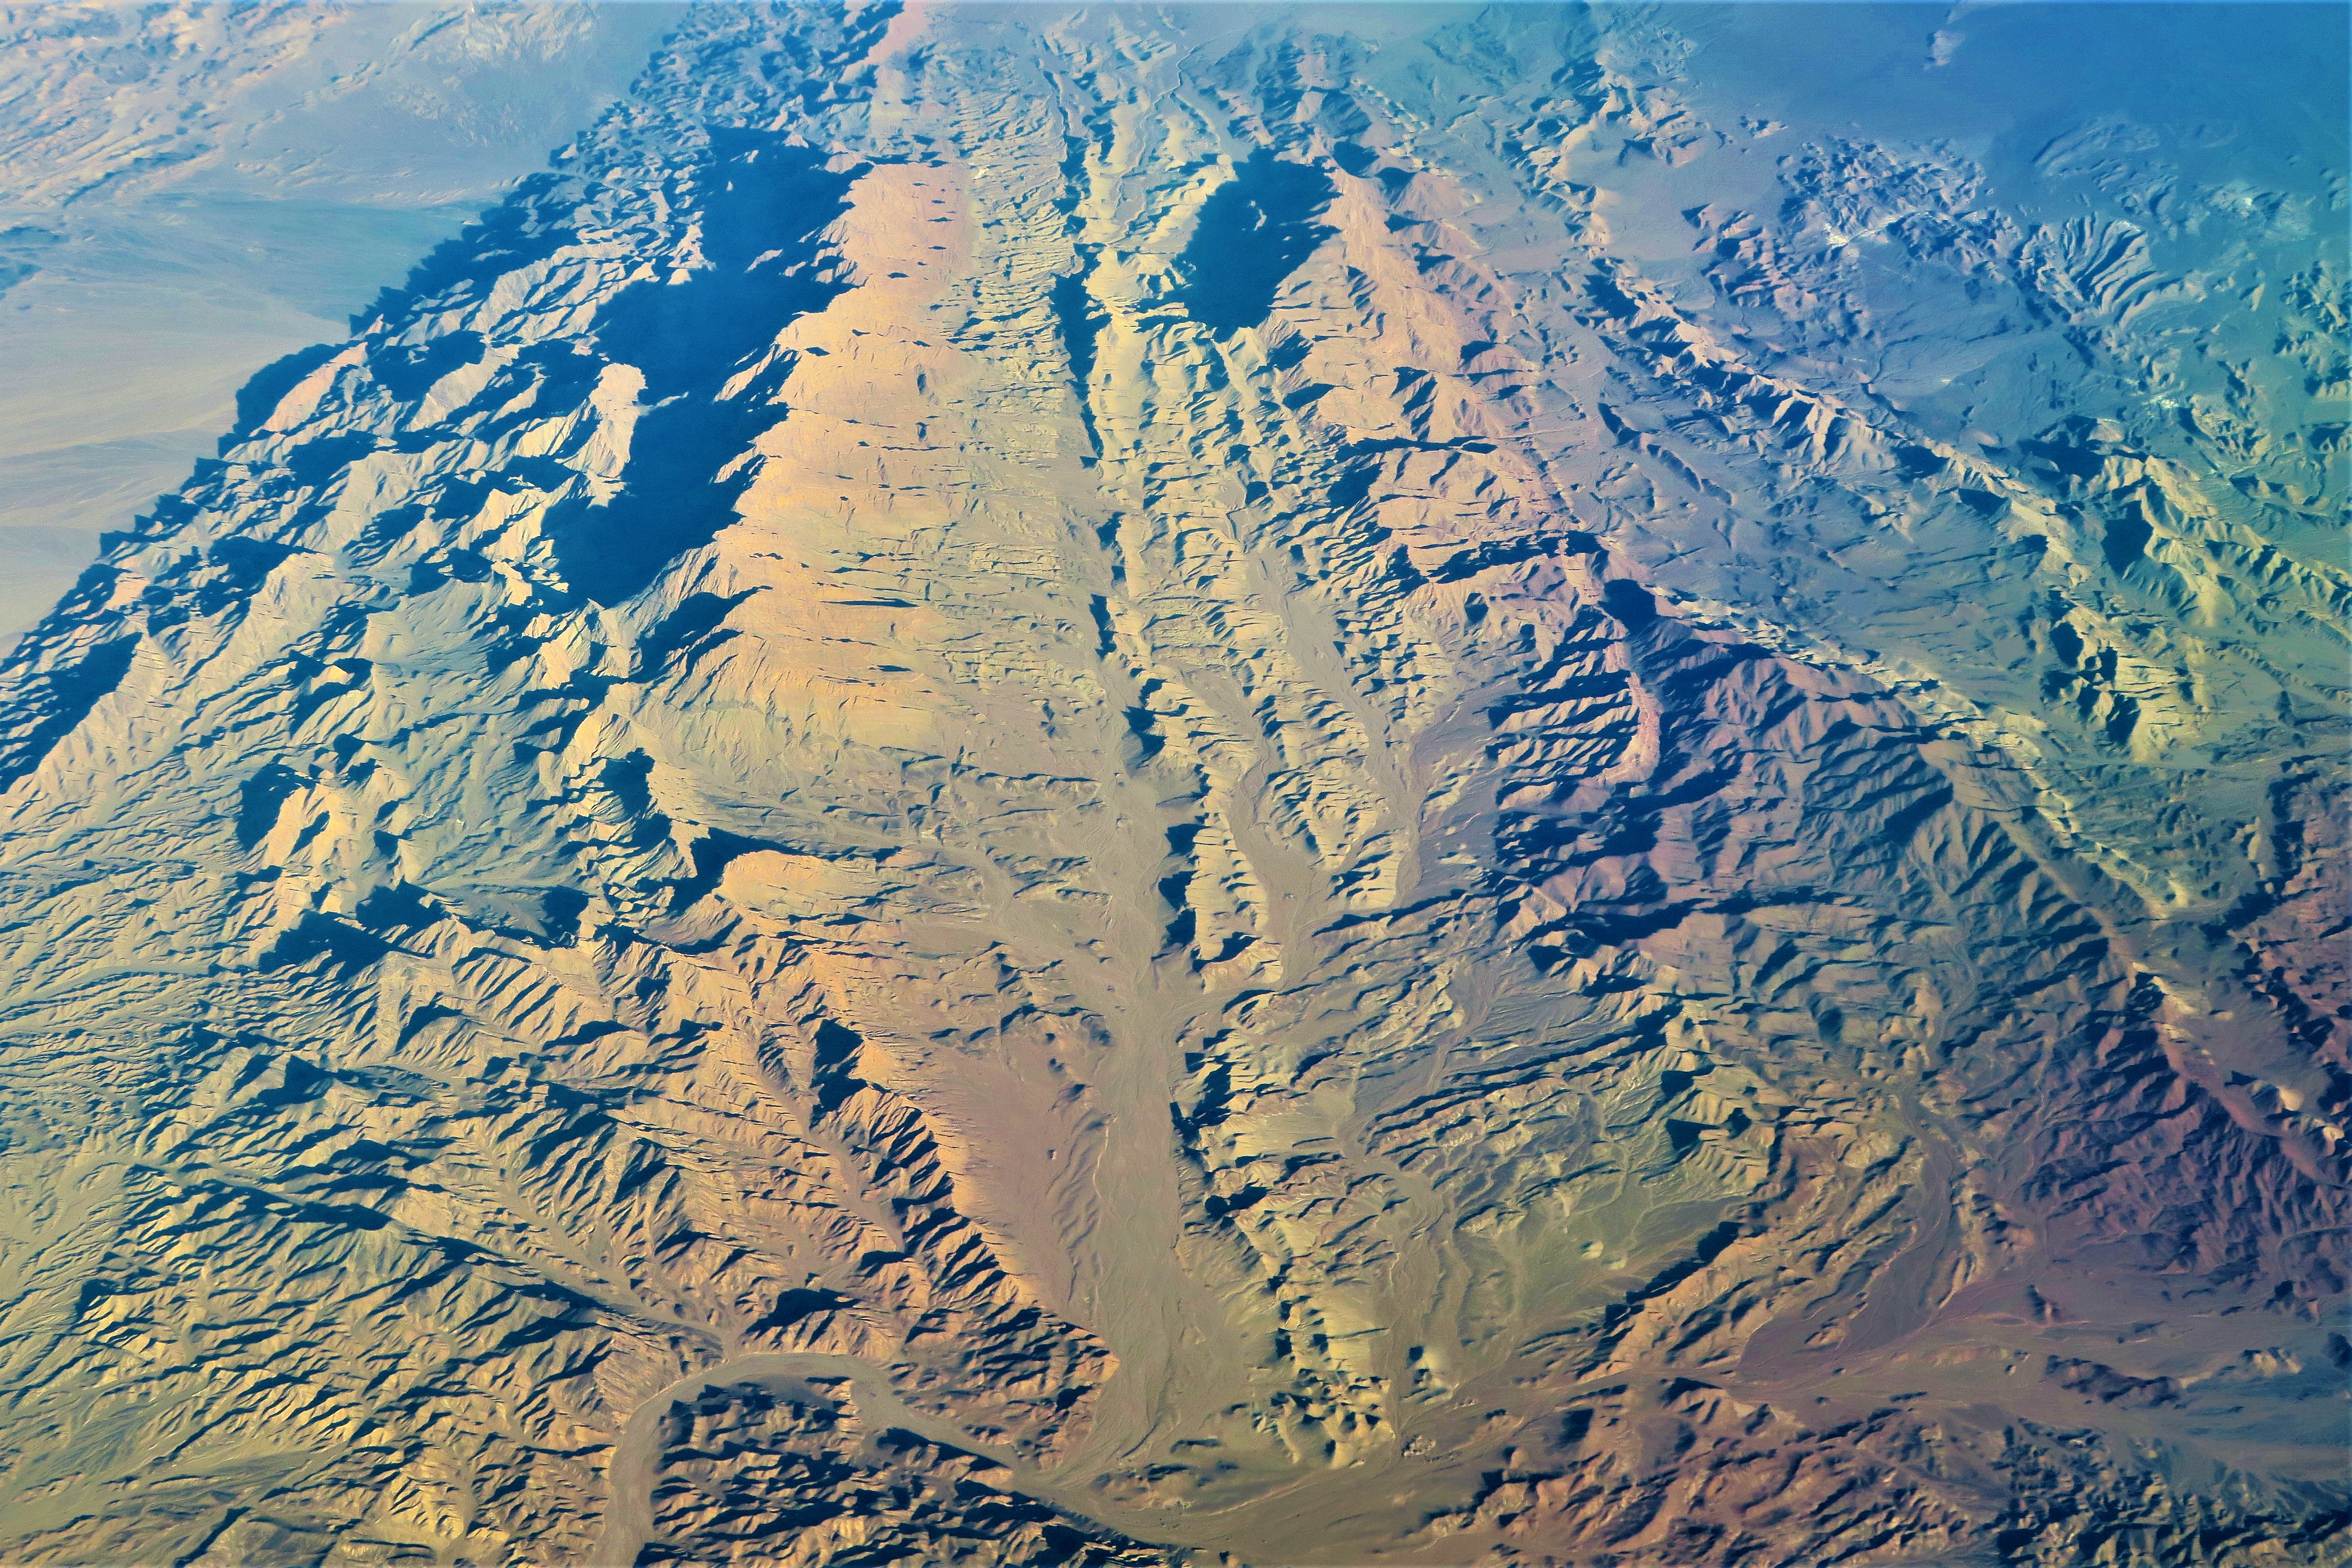
aerial, mountains, terrain, nature, earth, panorama, mountainous landforms, geological phenomenon, aerial photography, mountain, geology, atmosphere, mountain range, massif, world, photography, landscape, fault, ridge, alps, intrusion